Alan Cunningham

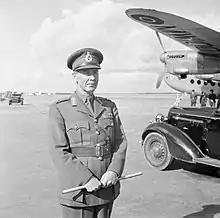
Lieutenant-General Sir Alan Cunningham, pictured at Lydda Airport in November 1945 on arriving to replace Field Marshal Lord Gort as High Commissioner of Palestine.

His success in East Africa led to Cunningham's appointment to form, train, and command the new Eighth Army in North Africa in August 1941. The Eighth Army was to consist of two Corps, XIII Corps (United Kingdom) was mainly infantry and was to be commanded by Lieutenant General Godwin-Austen, whom Cunningham had commanded in East Africa. XXX Corps was to be armoured and commanded by Lieutenant General Vyvyan Pope, the British armoured expert. However, Pope was killed with his staff in a plane crash on 6 October 1941 and he was replaced by the inexperienced cavalry officer Major General Charles Willoughby-Norrie. Cunningham had to form and train the Eighth Army in time to lead General Sir Claude Auchinleck's Libyan Desert offensive which under pressure from Churchill was due to begin in early November, but actually began on 18 November. It was called Operation Crusader.